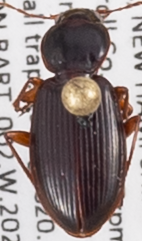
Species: Synuchus impunctatus
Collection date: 2020-08-19
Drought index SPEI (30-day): -1.546
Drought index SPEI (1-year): -0.05
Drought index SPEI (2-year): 0.54